Nathaniel Reed (outlaw)

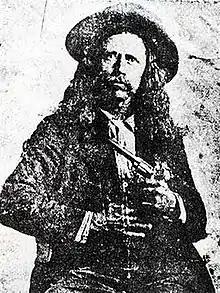
A photograph of Reed which appeared on the title page of his 1936 autobiography "The Life of Texas Jack"

Nathaniel "Texas Jack" Reed (March 23, 1862 – January 7, 1950) was a 19th-century American outlaw responsible for many stagecoach, bank, and train robberies throughout the American Southwest during the 1880s and 1890s. He acted on his own and also led a bandit gang, operating particularly in the Rocky Mountains and Indian Territory.